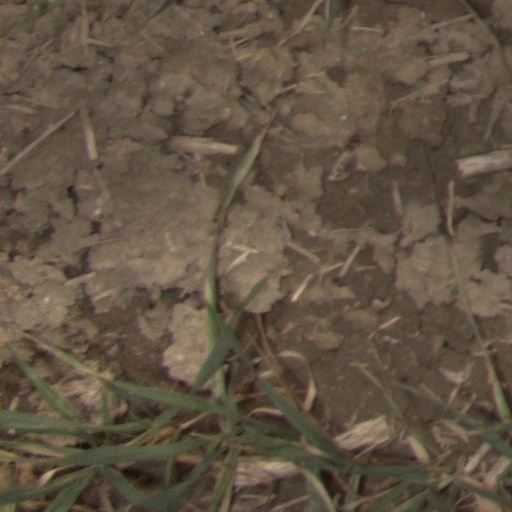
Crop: wheat